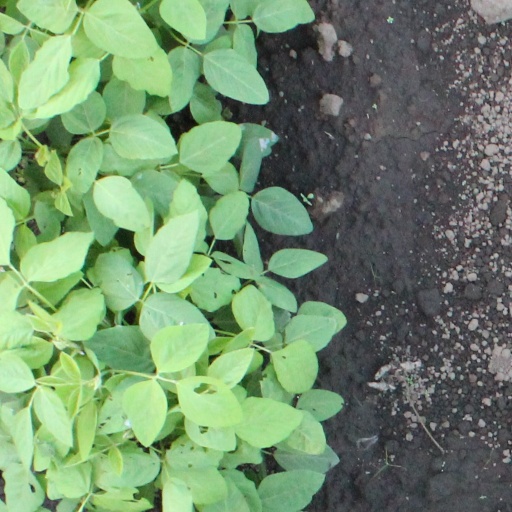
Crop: soybean